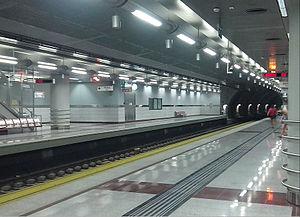
Ellinikó, est une station de métro grecque de la ligne 2 du métro d'Athènes, située à Ellinikó sur le dème d'Ellinikó-Argyroúpoli dans le district régional d'Athènes-Sud.